Transport in Brussels

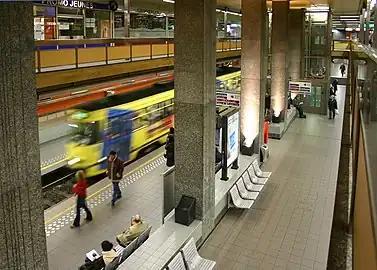
A tram arriving at De Brouckère "premetro" station

Brussels trams are an old transportation means in Brussels, operated by the Brussels Intercommunal Transport Company (STIB/MIVB) from 1954 on, but existing since 1869. The Brussels tram system evolved a lot over time, from a rise in the first half of the 20th century ( of tram rails were serviced in 1955) to a fall in the second half of the 20th century due to the popularisation of transport by bus and by car. In 1988 only of tram rails remained in Brussels. Finally, the reduced tram network was extended in the late 2000s with the extension of existing lines from in 2007 to in 2017.